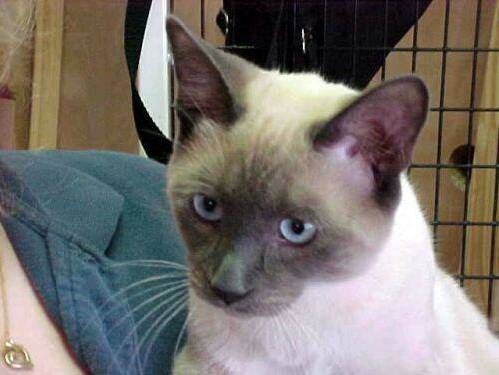
Label: cat